Clark University

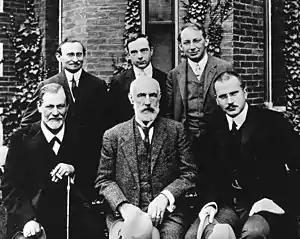
Group photo 1909 in front of Clark University. Front row: Sigmund Freud, G. Stanley Hall, Carl Jung; back row: Abraham A. Brill, Ernest Jones, Sándor Ferenczi.

G. Stanley Hall was appointed the first president of Clark University in 1888. He had been a professor of psychology and pedagogy at Johns Hopkins University, which had been founded just a few years prior and was quickly becoming a model of the modern research university. Hall spent seven months in Europe visiting other universities and recruiting faculty. He became the founder of the American Psychological Association and earned the first PhD in psychology in the United States at Harvard. Clark has played a prominent role in the development of psychology as a distinguished discipline in the United States ever since. Franz Boas, founder of American cultural anthropology and adviser for the first PhD in anthropology which was granted at Clark in 1891, taught at Clark from 1888 until 1892 when he resigned in a dispute with President Hall over academic freedom and joined the faculty of Columbia University. Albert A. Michelson, the first American to receive a Nobel Prize in Physics, best known for his involvement in the Michelson–Morley experiment, which measured the speed of light, was a professor from 1889 to 1892 before becoming head of the physics department at the University of Chicago.